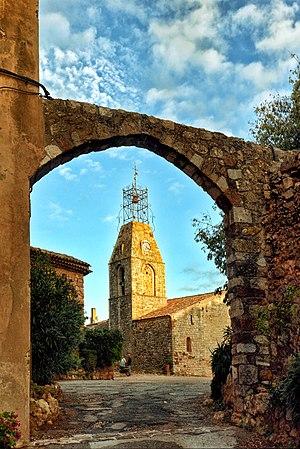
Le Vieux-Cannet est un ancien village médiéval, classé depuis 1934, et appartenant à la commune du Cannet-des-Maures. Il est situé dans le département du Var, région Provence-Alpes-Côte d'Azur.